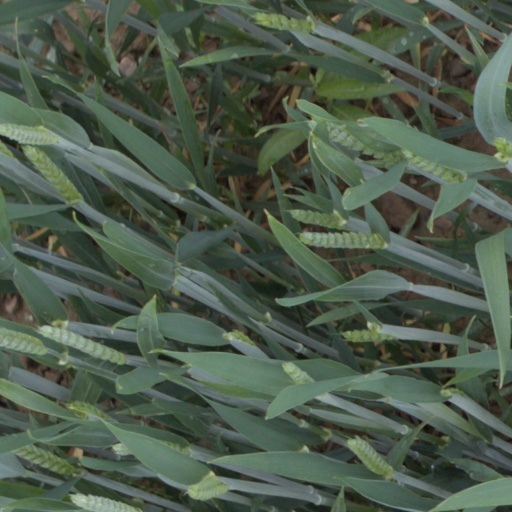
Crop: wheat